Manuel Senante

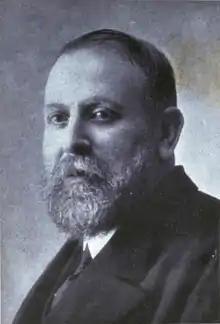

Manuel Senante Martínez (1873–1959) was a Spanish Traditionalist politician and publisher, until 1931 adhering to the Integrist current and afterwards active in the Carlist ranks. He is known mostly as the longtime editor-in-chief of the Madrid daily "El Siglo Futuro" (1907–1936). During 8 consecutive terms he served as the Integrist deputy to the Cortes (1907–1923).